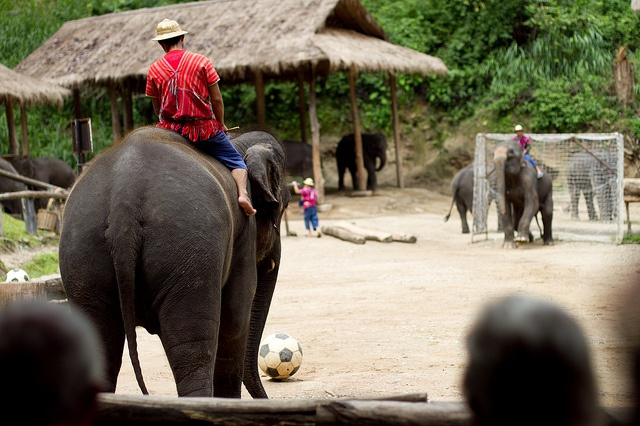
A man riding an elephant next to a large soccer ball.
A group of men on elephants are playing a game with a soccer ball.
A man riding on the back of a gray elephant.
Several elephants playing elephant football on a dirt field.
Two men riding elephants play soccer while others watch on.